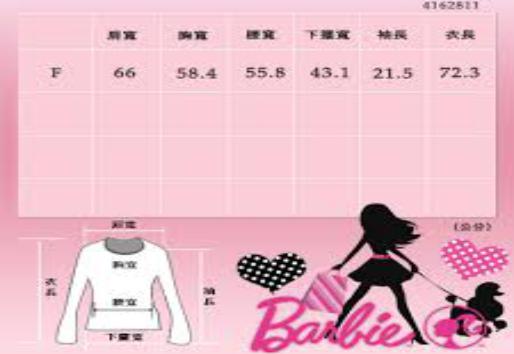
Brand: Barbie
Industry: Clothes